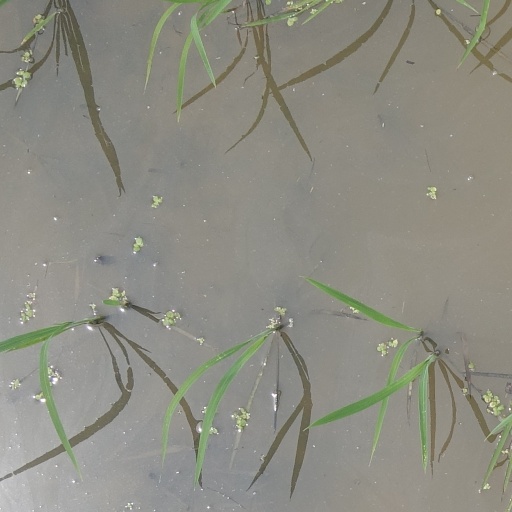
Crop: rice